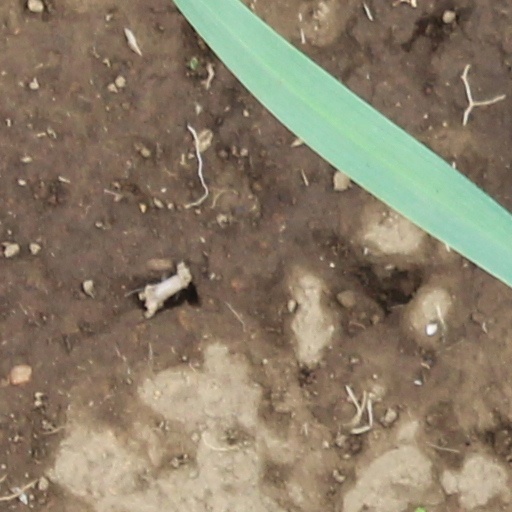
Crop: wheat